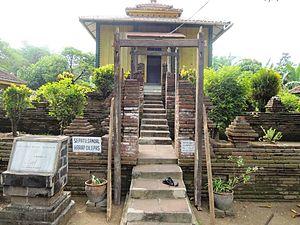
La révolte de Trunajaya ou guerre de Trunajaya est une rébellion avortée menée par le prince madurais Trunajaya aidé de combattants venus Makassar contre le sultanat de Mataram et ses soutiens de la Compagnie néerlandaise des Indes orientales à Java lors des années 1670.
Amangkurat Iᵉʳ, parfois orthographié Amengkurat Iᵉʳ ou Ameng-kurat Iᵉʳ, est le Susuhunan de Mataram qui régna de 1646 à 1677. Son règne, avec celui de son père, le sultan Agung, est considéré comme l'apogée du royaume. Souhaitant centraliser l'île de Java autour de sa personne, Amangkurat Iᵉʳ fait face à de nombreuses révoltes et fait assassiner ses opposants afin d'atteindre son but. Cette politique a pour conséquence une division de la cour javanaise.
La chute de Plered est la prise de la capitale du sultanat de Mataram par les forces rebelles du prince madurais Trunajaya à la fin du mois de juin 1677. L'attaque de Plered suit une série de victoires rebelles, notamment à la bataille de Gegodog, et la capture de la majeure partie de la côte nord du Mataram.